Battle of Legnica

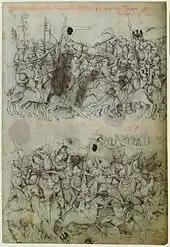
Henry II the Pious of Poland was killed in the Battle of Legnica.

Henry divided his forces into four sections: the Bavarian miners led by Boleslav of Moravia; the conscripts from Greater Poland along with some Cracovians led by Sulisław, the brother of the killed palatine of Kraków; the army of Opole under Mieszko; and, under Henry's personal command, the Silesians, Moravians, and Templars.